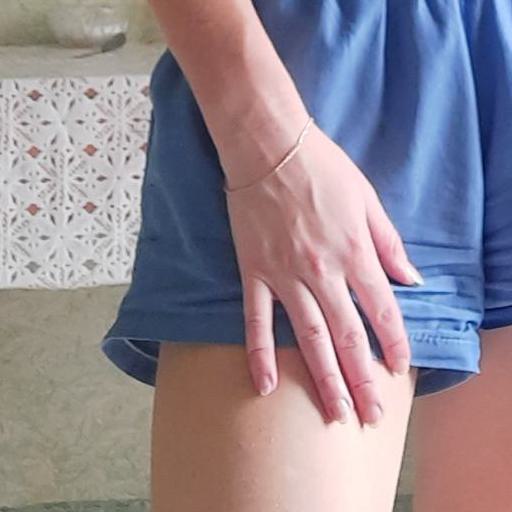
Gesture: no_gesture